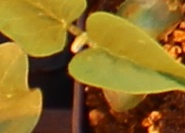
Label: Soybean